Industrial process control

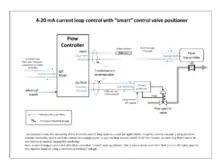
Example of a continuous flow control loop. Signalling is by industry standard 4-20 mA current loops, and a "smart" valve positioner ensures the control valve operates correctly.

The fundamental building block of any industrial control system is the control loop, which controls just one process variable. An example is shown in the accompanying diagram, where the flow rate in a pipe is controlled by a PID controller, assisted by what is effectively a cascaded loop in the form of a valve servo-controller to ensure correct valve positioning.